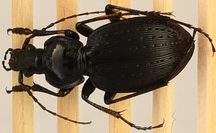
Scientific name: Carabus goryi
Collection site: Mountain Lake Biological Station NEON (MLBS), plot MLBS_002